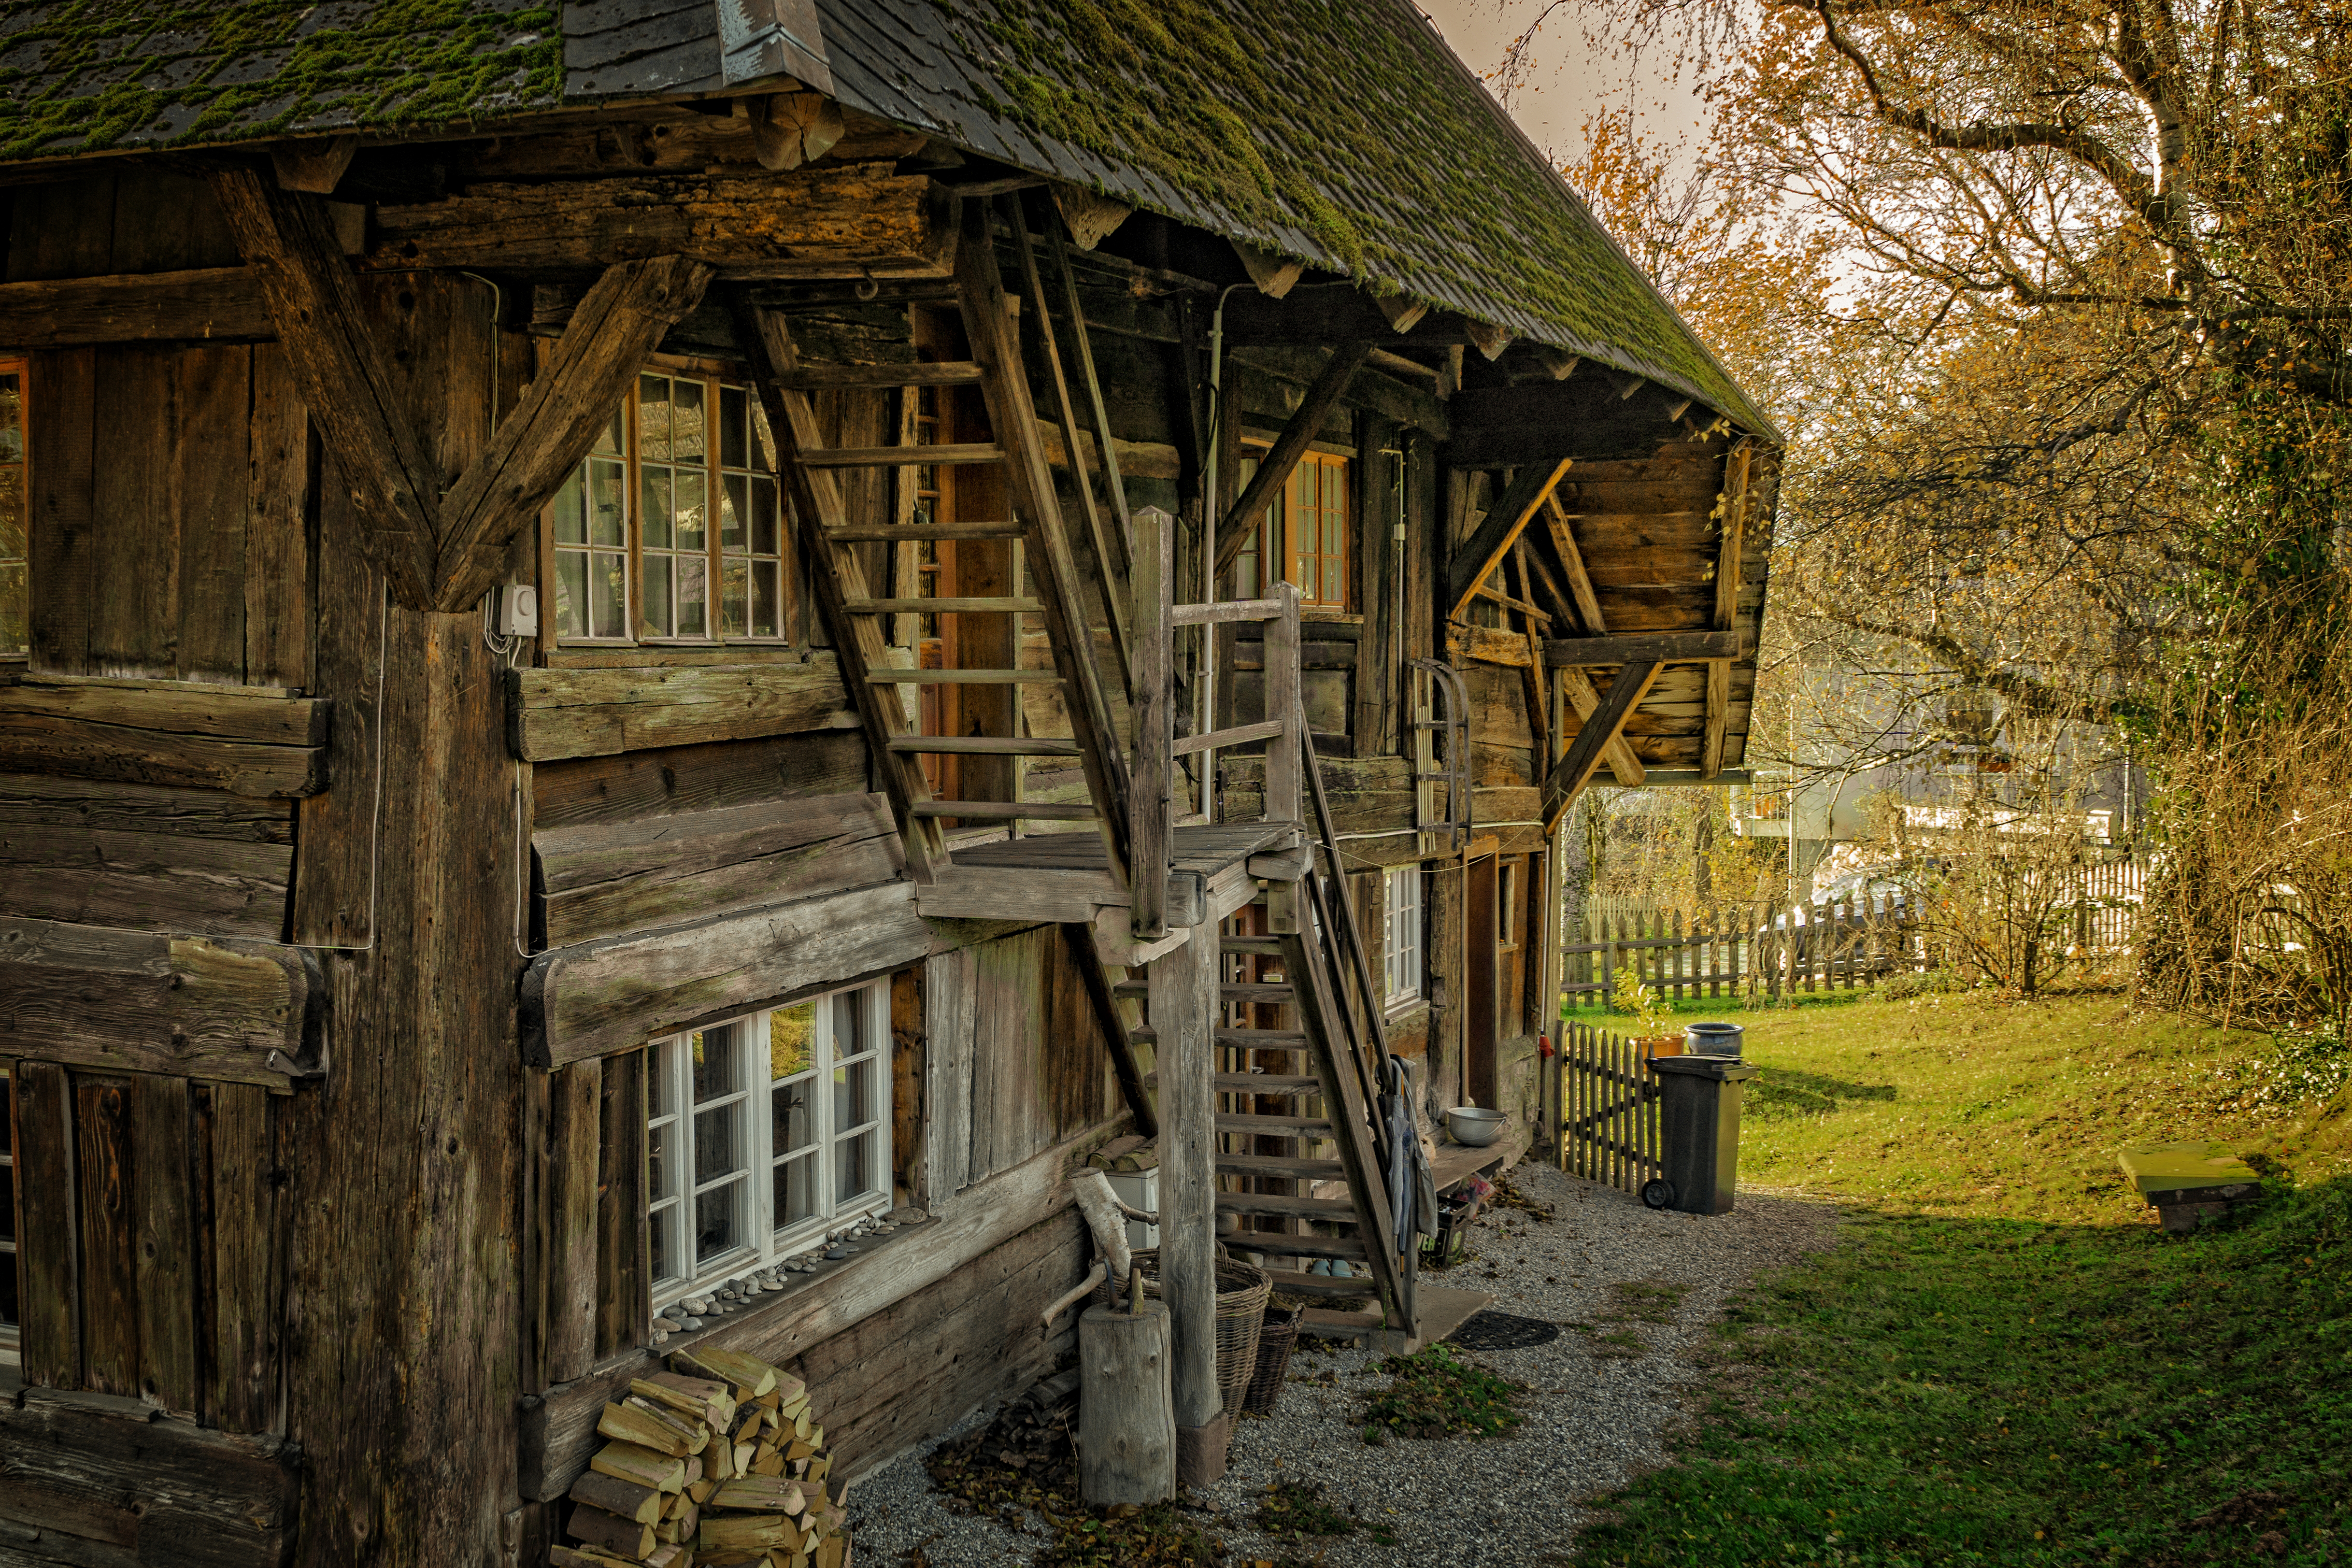
architecture, wood, vintage, countryside, house, roof, building, old, barn, home, rustic, hut, shack, cabin, cottage, broken, abandoned, trees, leaves, outdoors, stairs, windows, logs, ruins, farmhouse, estate, log cabin, grass land, rural area, wooden cabin, wooden fence, outdoor structure